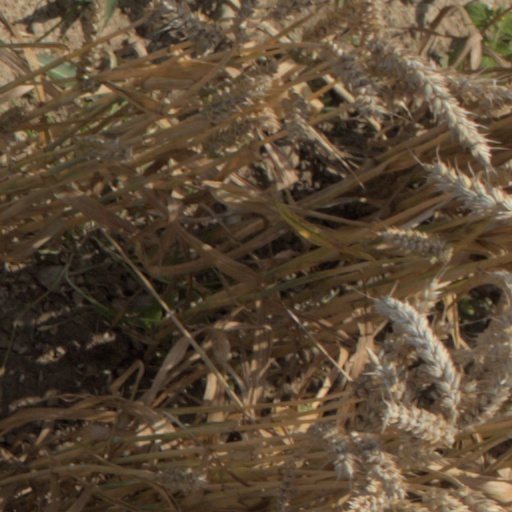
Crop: wheat